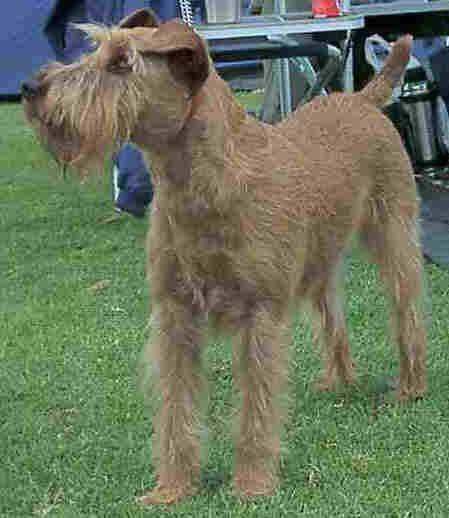
Irish_terrier